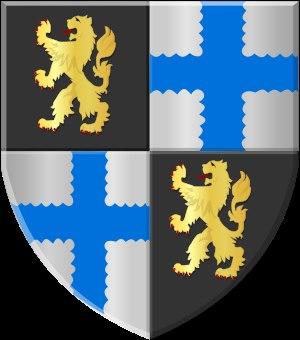
Liste non exhaustive :